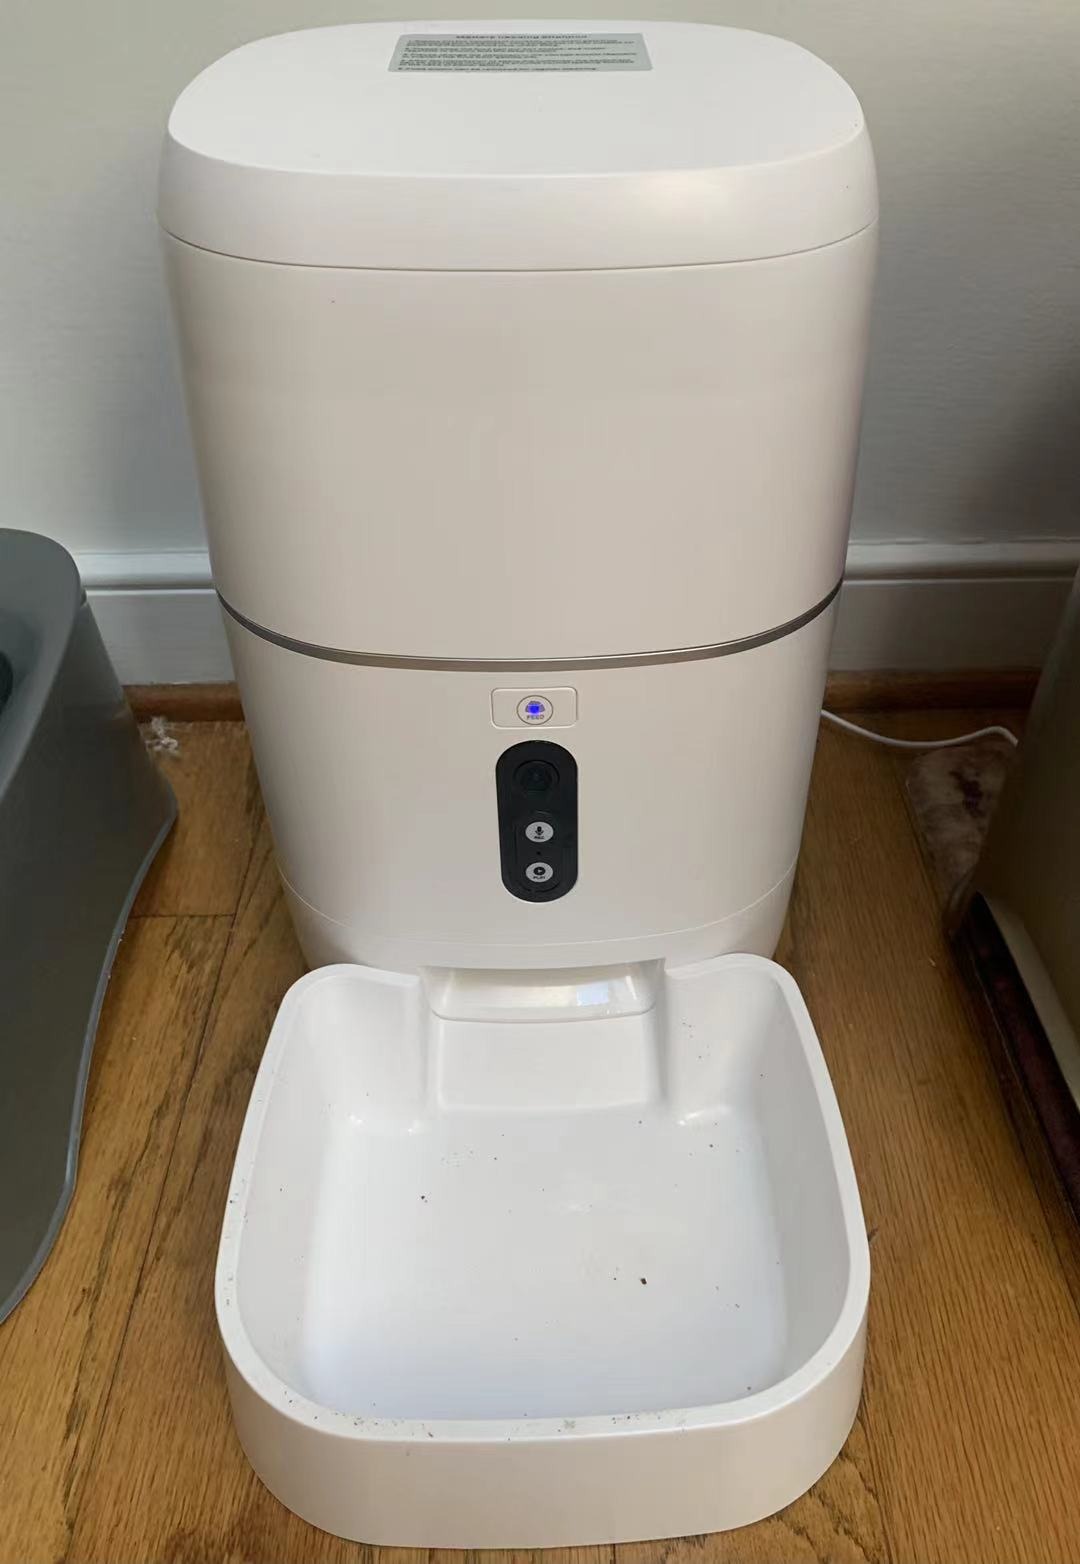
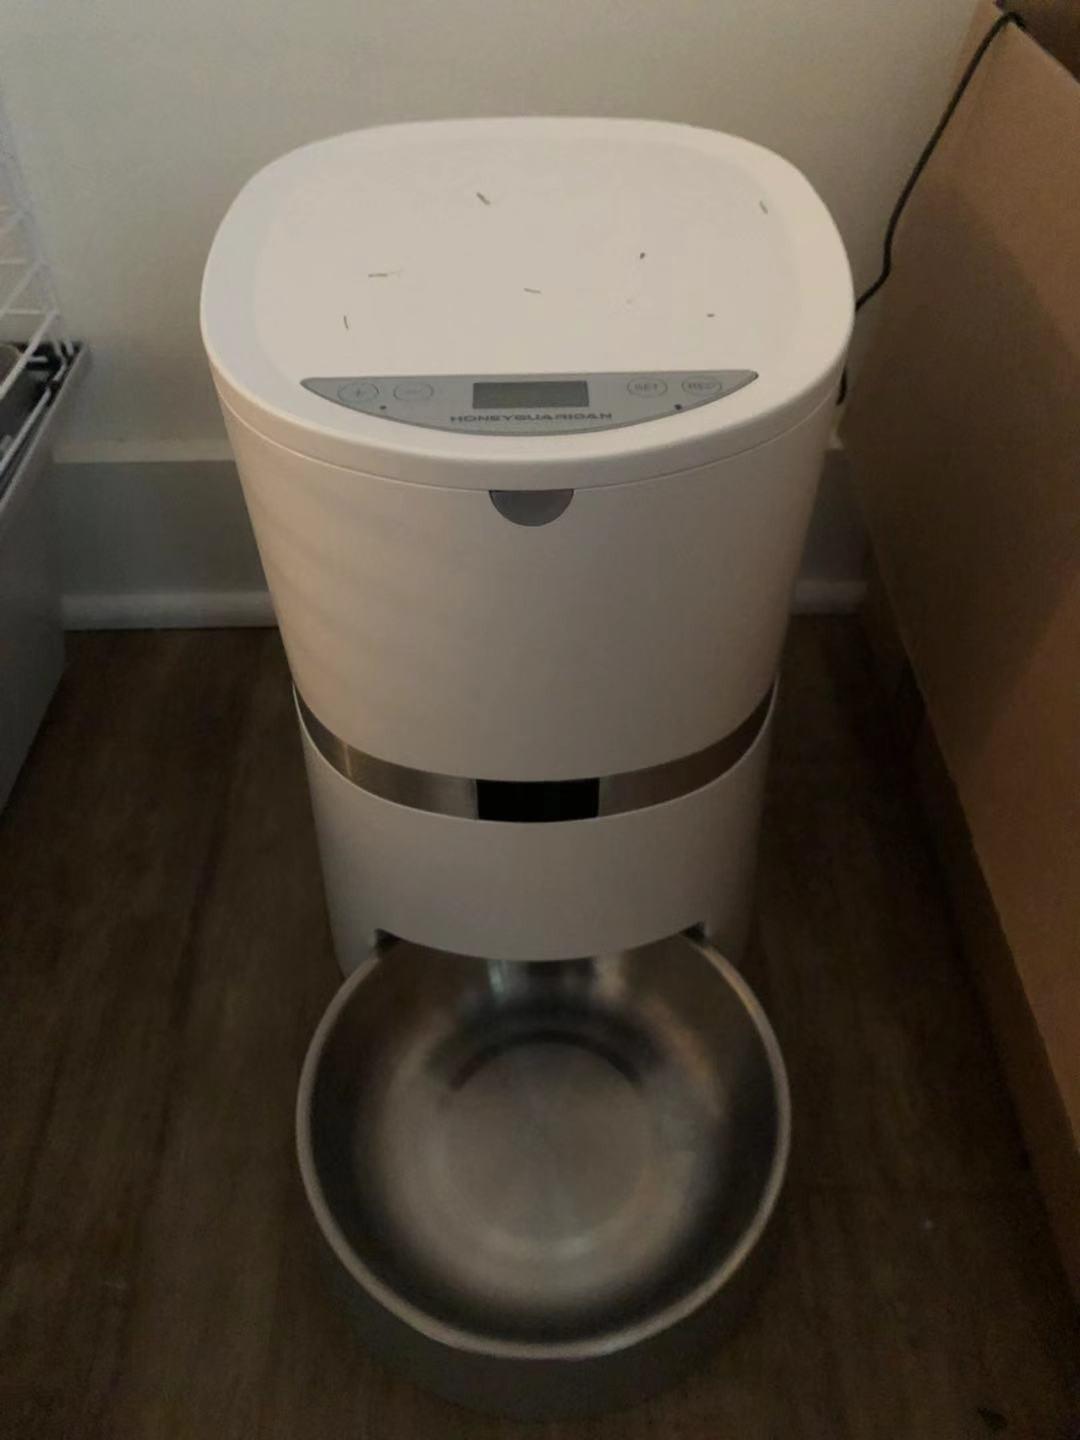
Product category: items_feeder
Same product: no